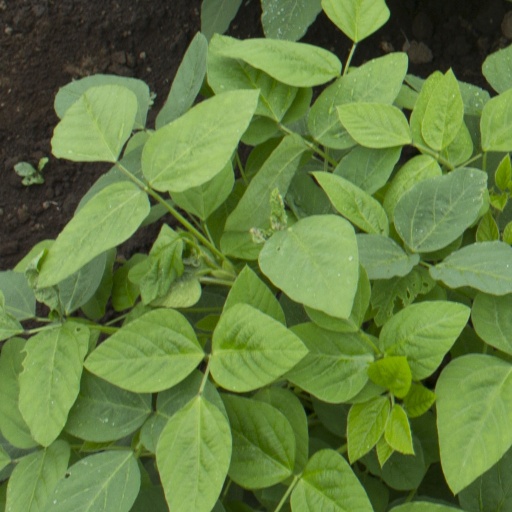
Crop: soybean